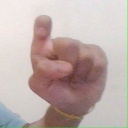
अक्षर: इ